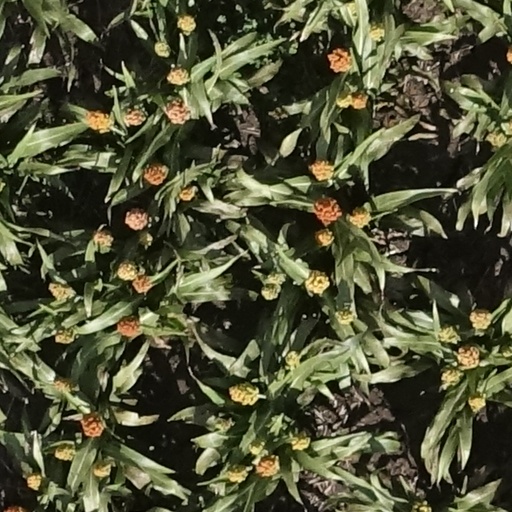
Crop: sorghum